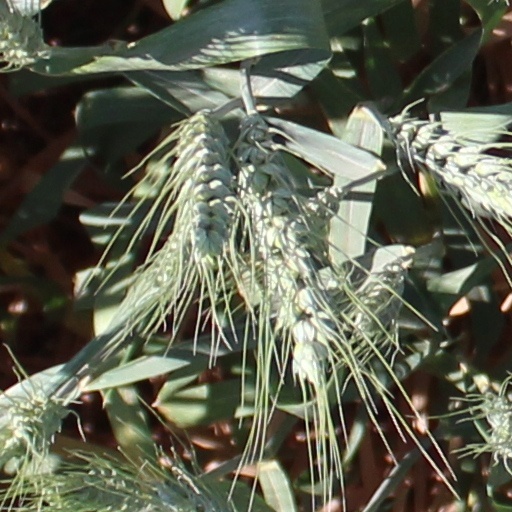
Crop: wheat